Rudolf Furmanov

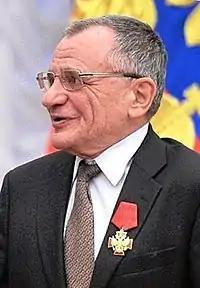
Furmanov in 2012, receiving the award of the Order "For Merit to the Fatherland", 4th class

Rudolf Davydovich Furmanov (22 October 1938 – 9 April 2021) was a Russian actor and stage director. He was born in Leningrad, Soviet Union on 22 October 1938, the son of a worker at the Goznak factory.